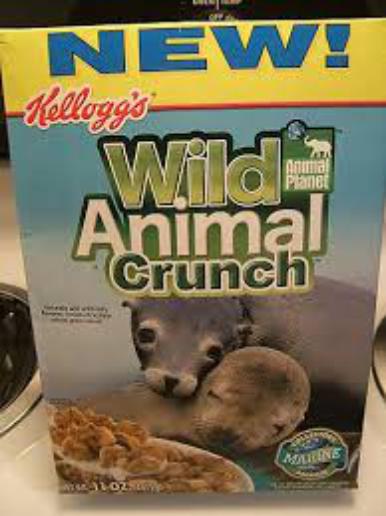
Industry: Leisure